Here on Earth (film)

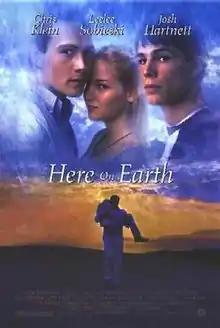
Theatrical release poster

Here on Earth is a 2000 American romantic drama film directed by Mark Piznarski from a screenplay by Michael Seitzman. The film stars Chris Klein, Leelee Sobieski, and Josh Hartnett. The original music score was composed by Kelly Jones and Andrea Morricone.